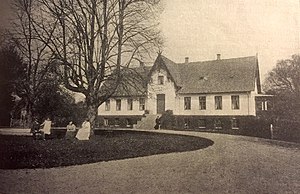
Store Borupgård
Borupgaard ca. 1900
Hovedbygningen på Borupgaard ca. 1900
Store Borupgård er gennem tiderne dannet af landsbyen Borup. Gården ligger i Kattrup Sogn i Horsens Kommune. Hovedbygningen er opført i 1869.